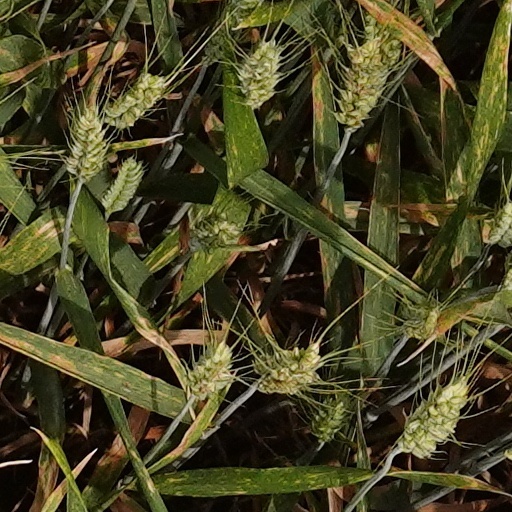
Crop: wheat